Battle of Saint-Julien (1814)

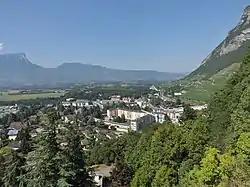
View from Montmélian toward Chambéry

Jean Gabriel Marchand was appointed to defend Savoie with Joseph Marie, Count Dessaix as his deputy. On 25 January, 400 French soldiers with two cannons successfully defended the bridge over the Isère River at Montmélian. On 31 January Zechmeister's Austrians were repelled in an attack on Fort Barreaux in which 10–12 year old boys from the nearby village carried ammunition to the defenders. There was an inconclusive skirmish at Chapareillan on 6 February. The local authorities mobilized National Guards, retired veterans, hunters and customs officers to defend the area. Farther west, Bubna occupied Chalon-sur-Saône without too much trouble and seized Mâcon on 8 February.